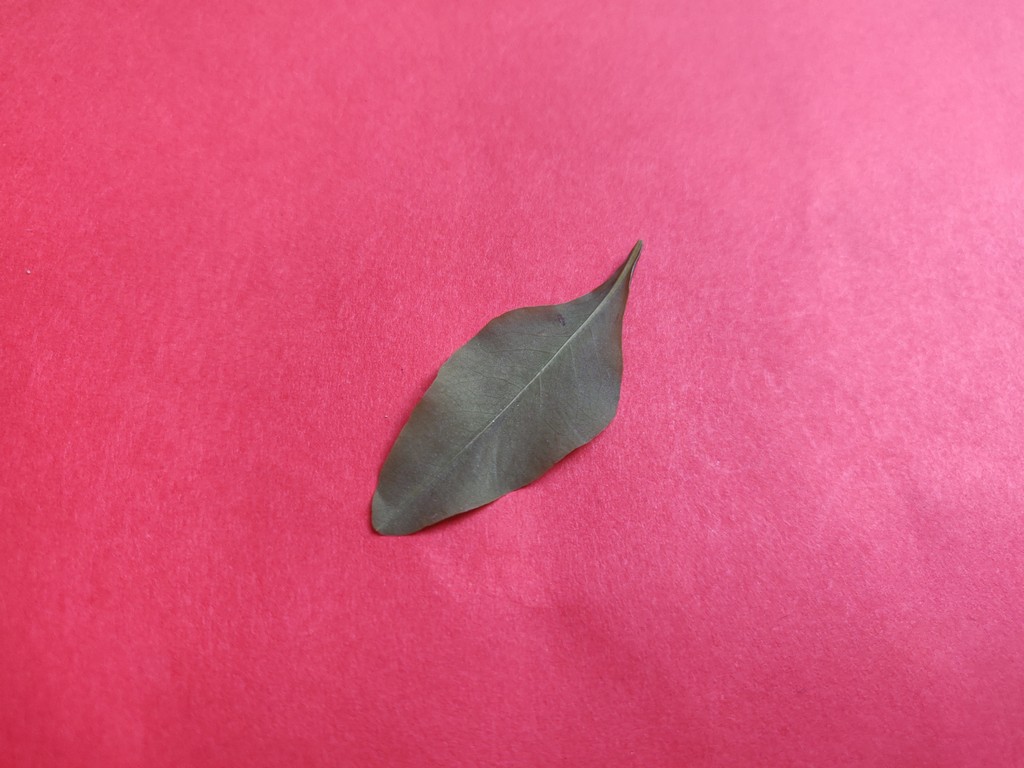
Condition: Healthy
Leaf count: single
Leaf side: back